Prayer rope

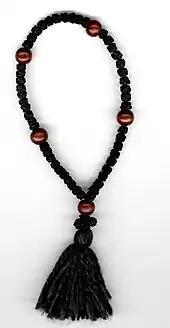
Eastern Christian prayer rope with 50 knots and 5 wooden beads

Historically, the prayer rope would typically have 100 knots, although prayer ropes with 150, 60, 50, 33, 64 or 41 knots can also be found in use today. There are even small 10-knot prayer ropes intended to be worn on the finger. Hermits in their cells may have prayer ropes with as many as 300 or 500 knots in them.